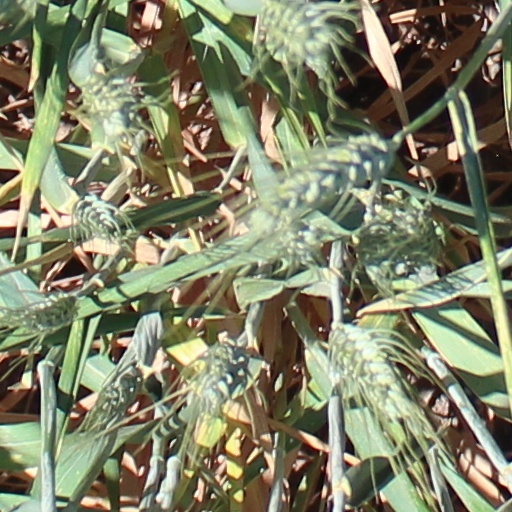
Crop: wheat